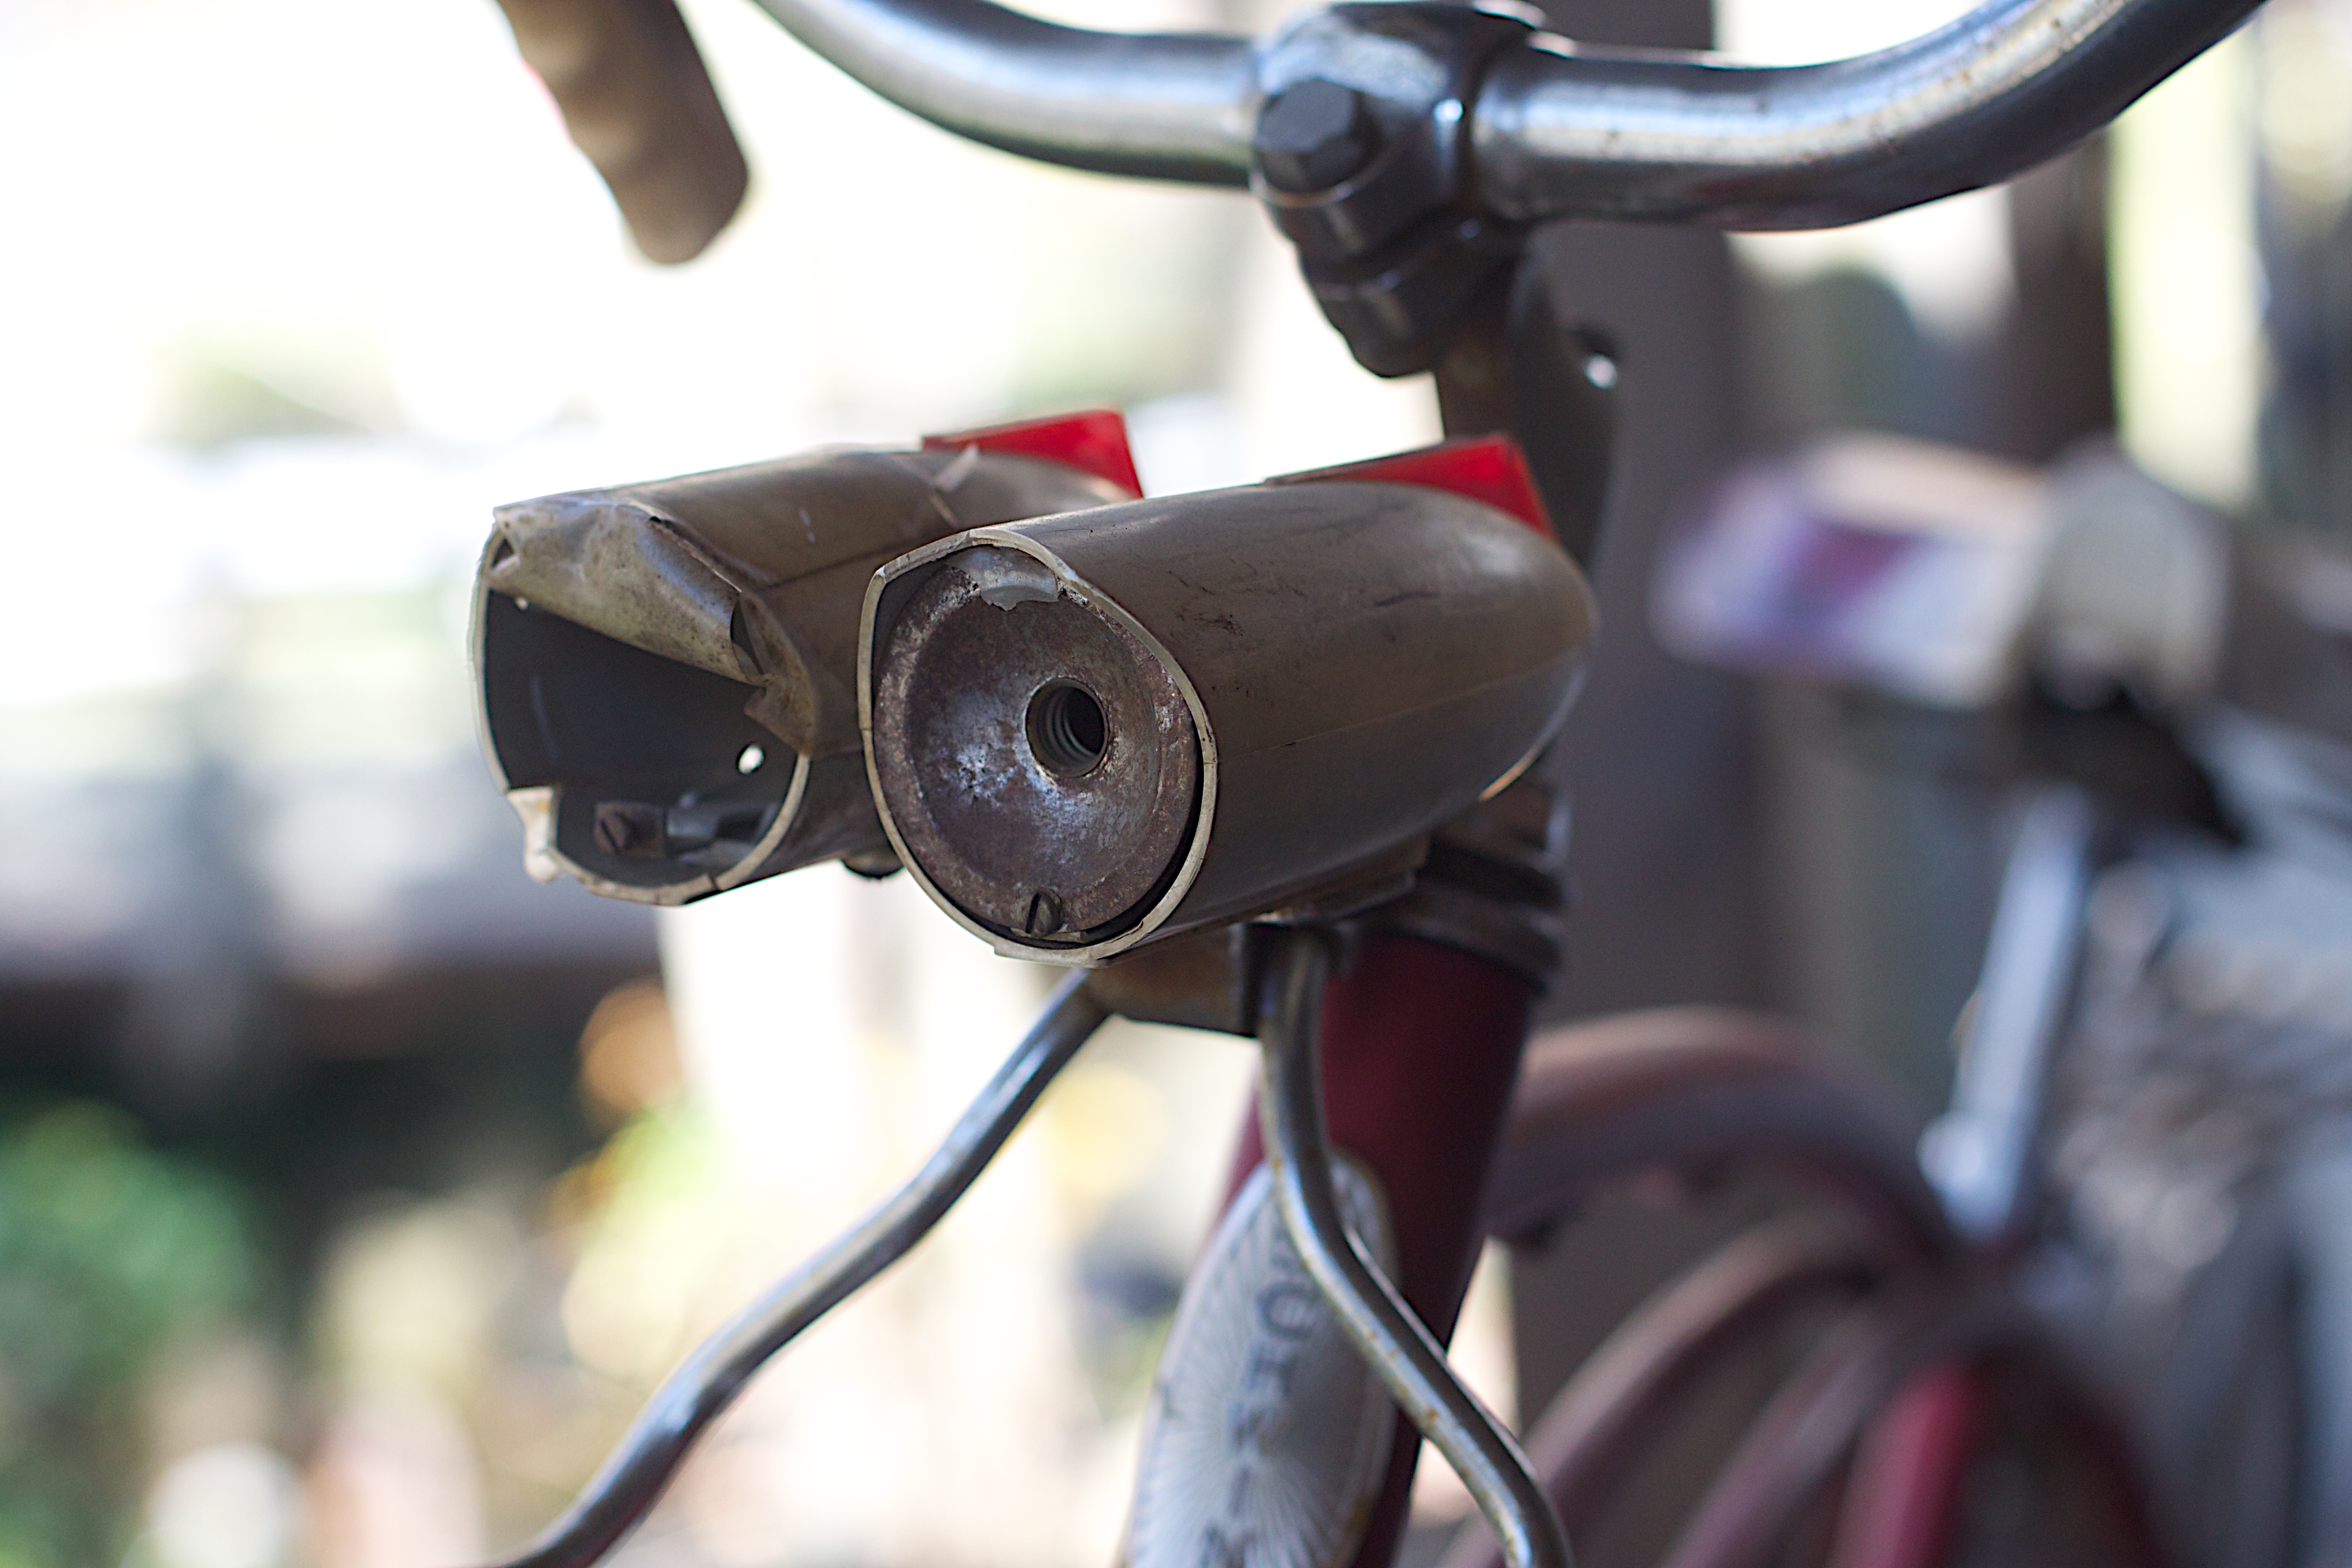
wheel, bicycle, vehicle, sports equipment, mountain bike, odyssey, land vehicle